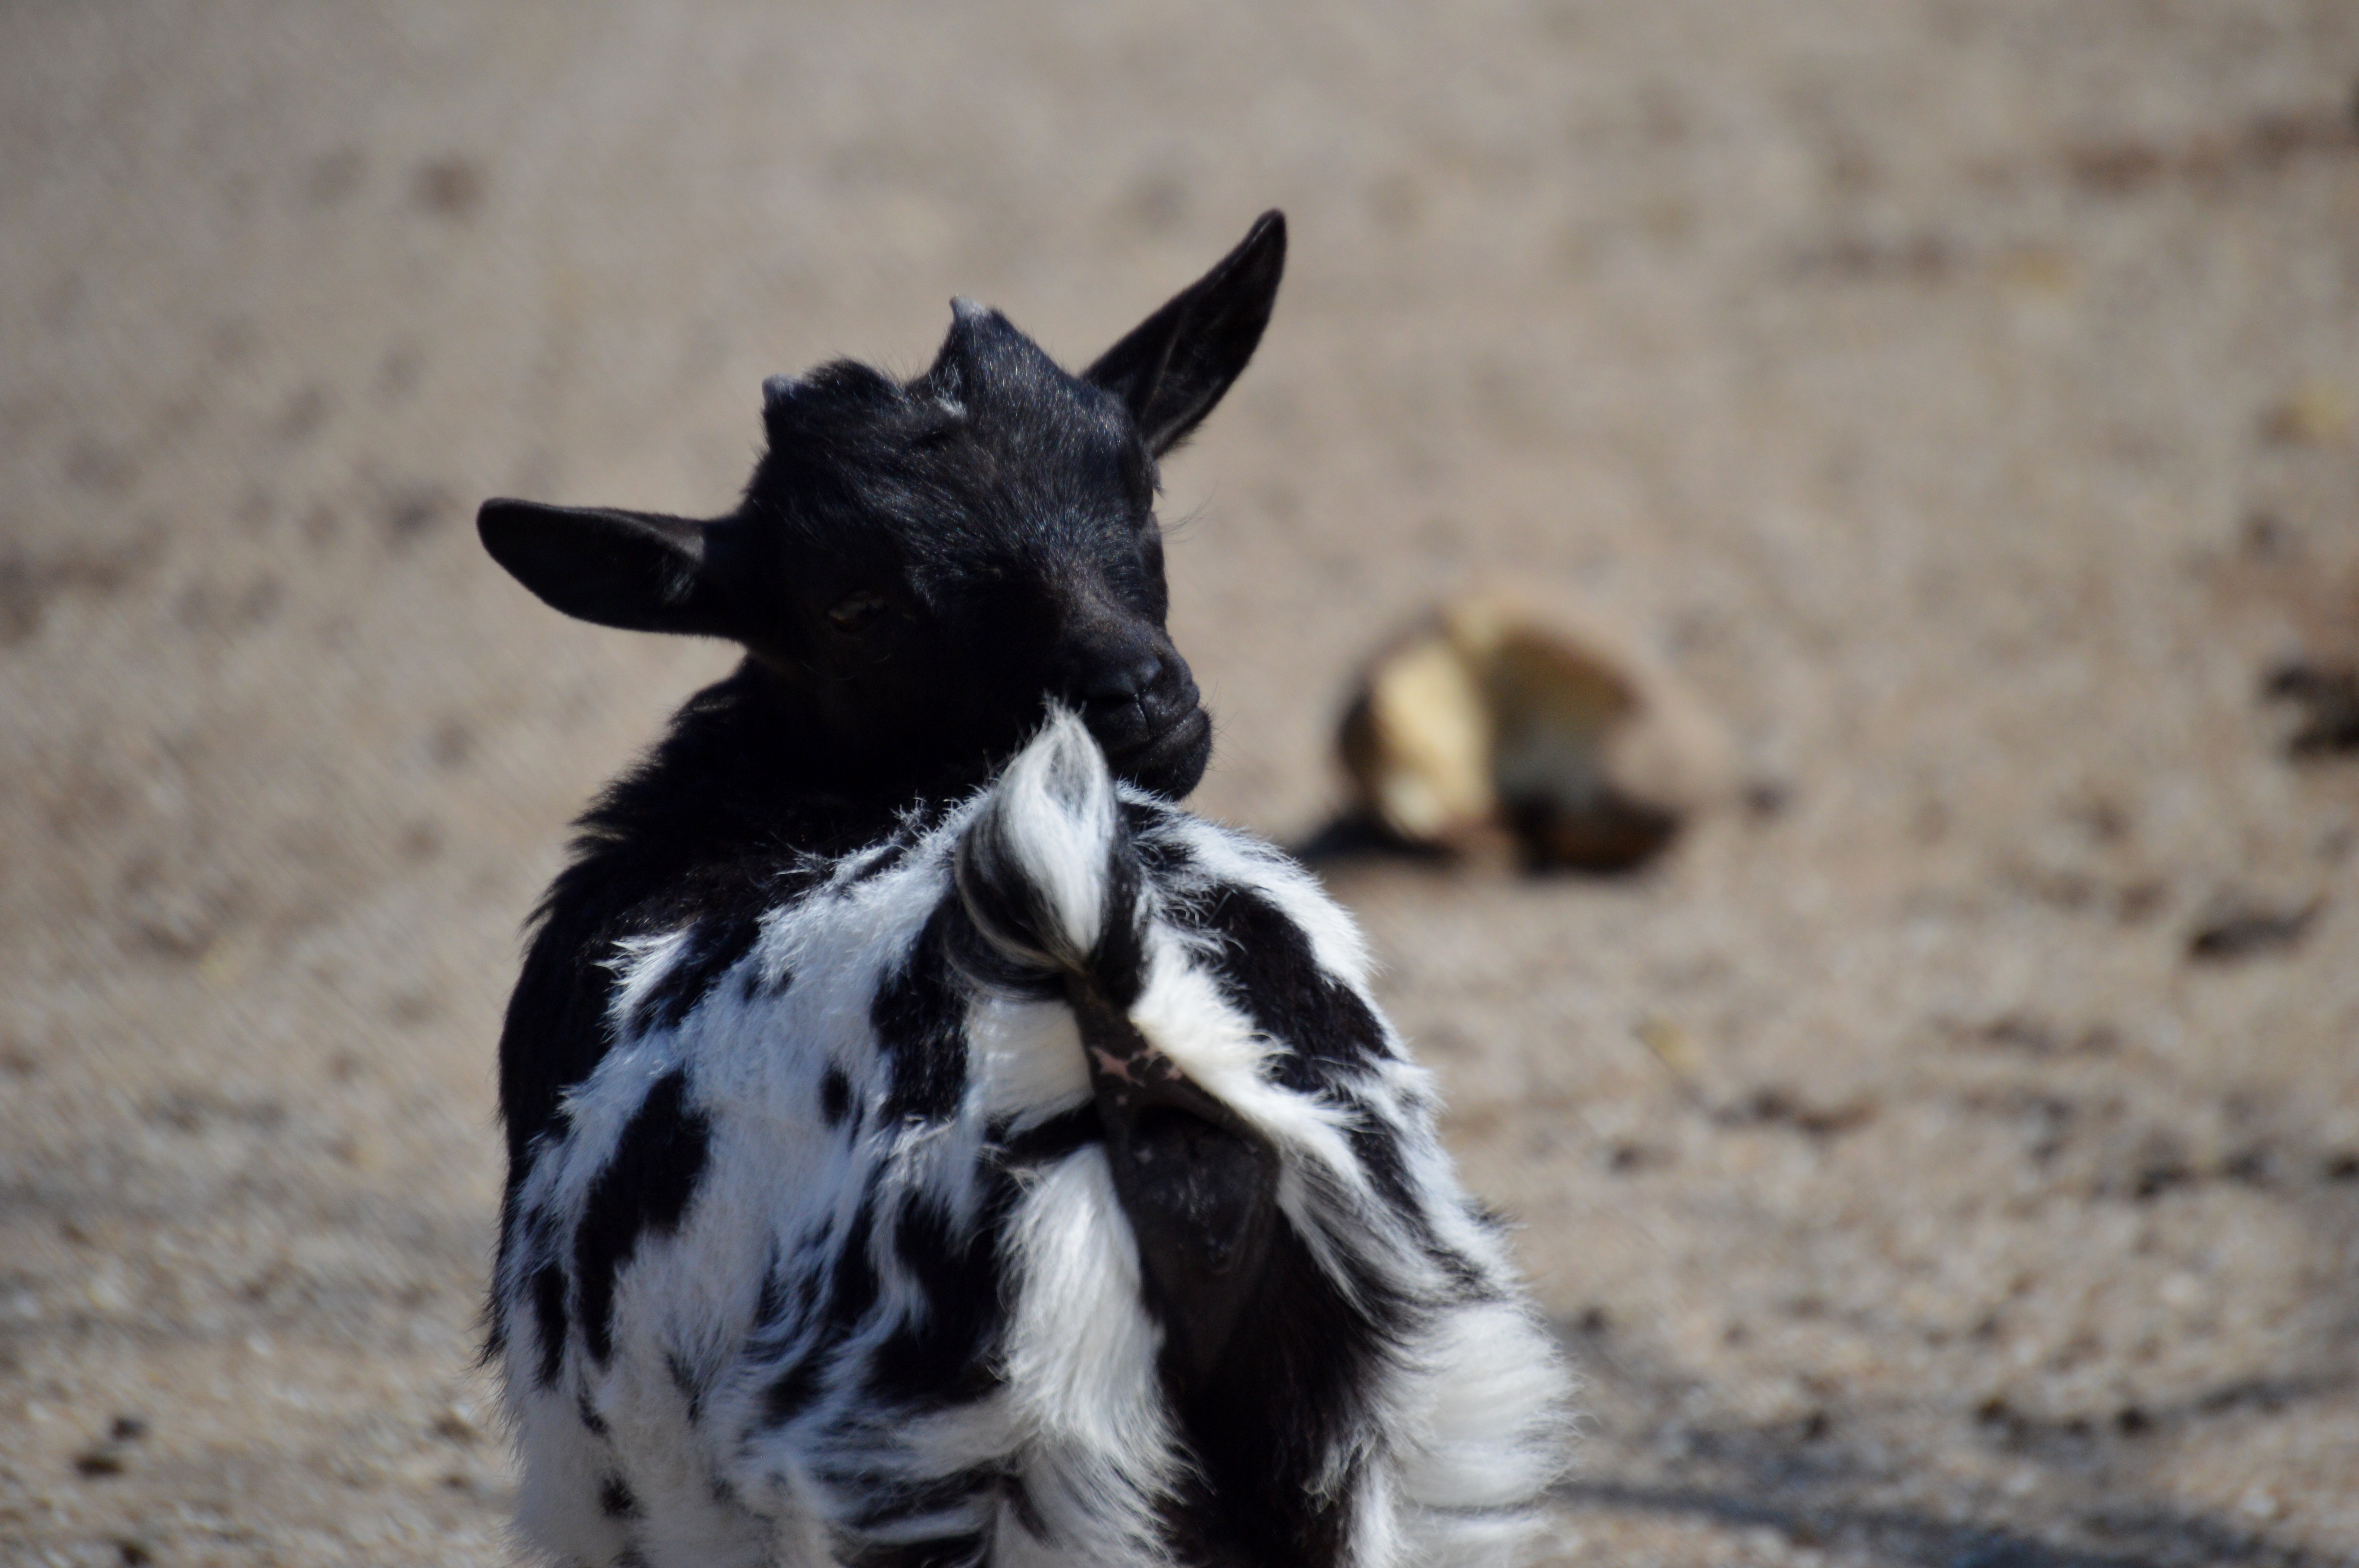
nature, black and white, cute, wildlife, goat, fur, young, mammal, fauna, close up, goats, vertebrate, horse like mammal